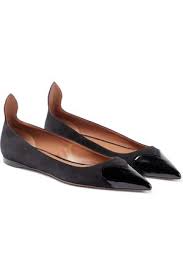
Label: Ballet Flat